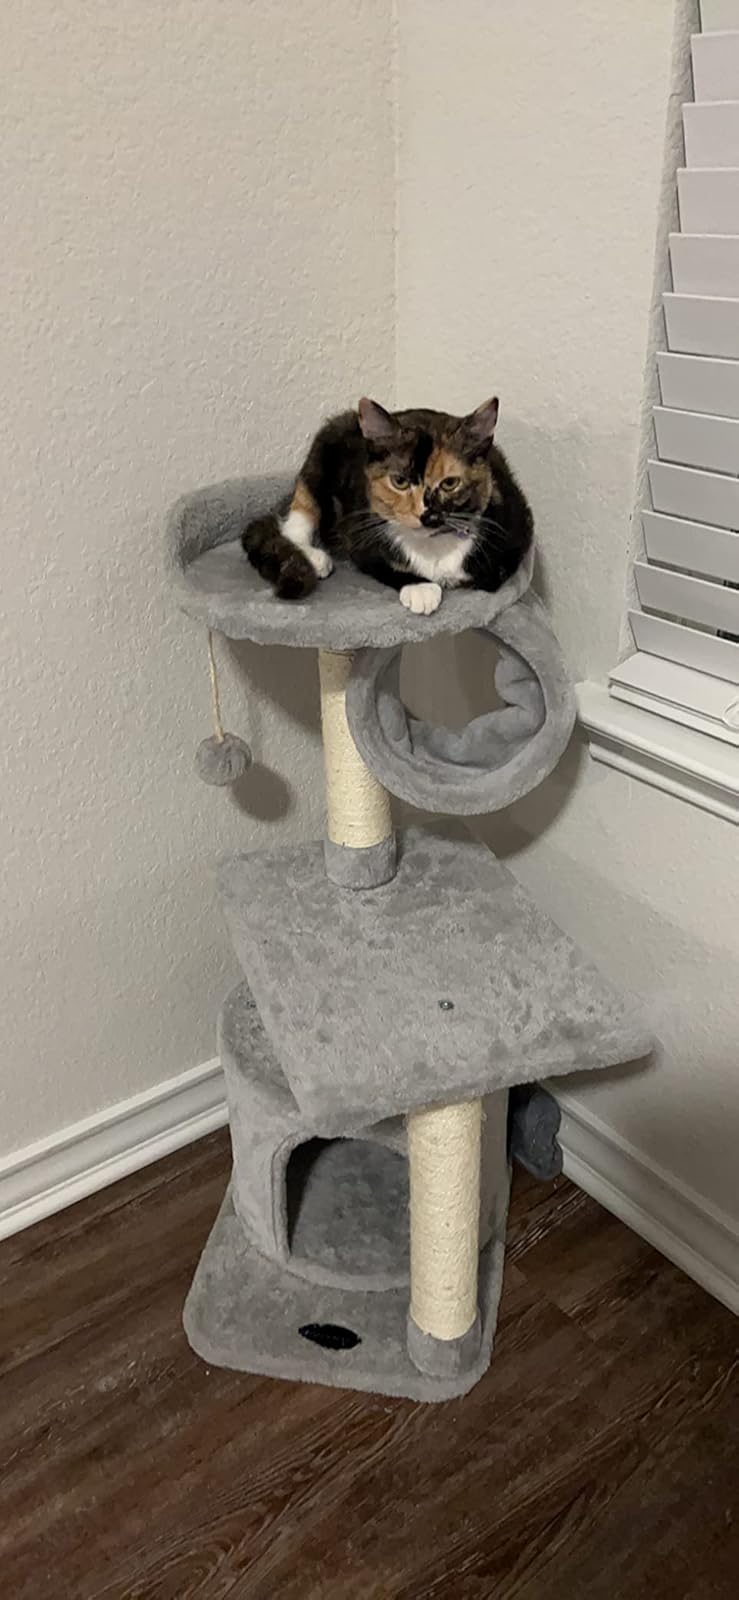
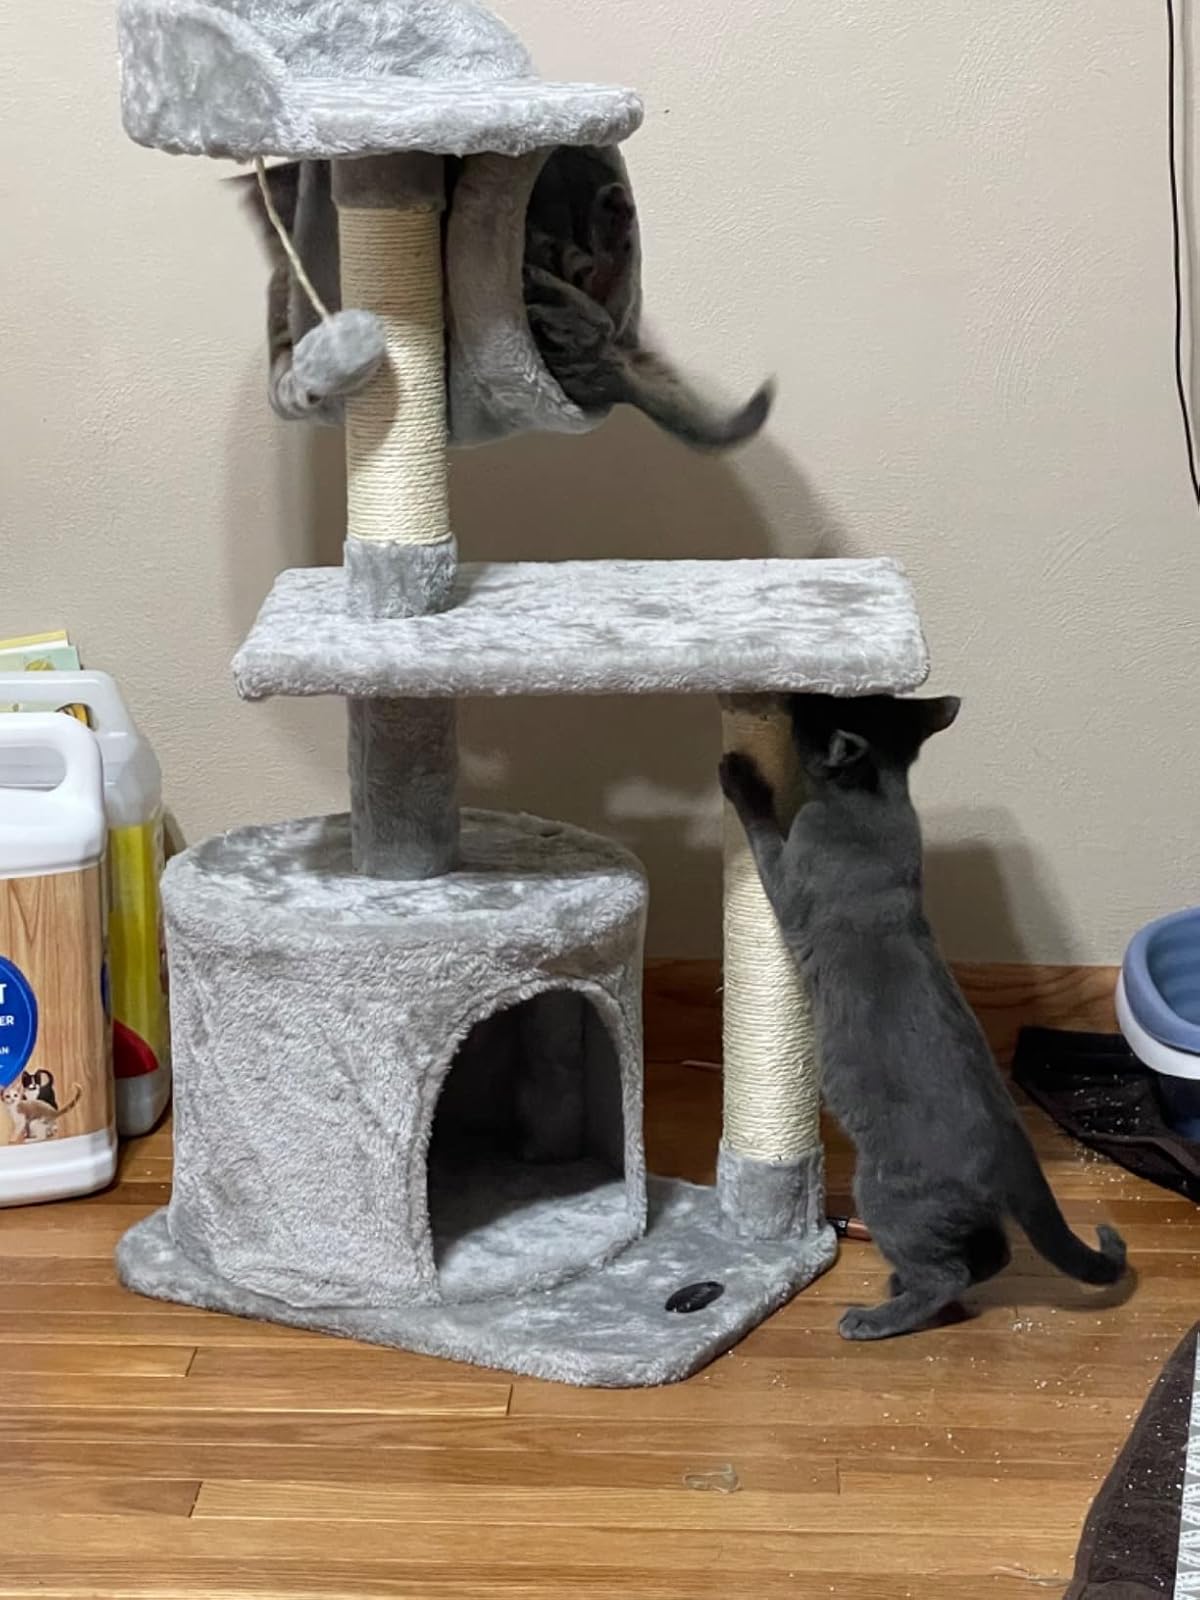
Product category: items_cat tree
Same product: yes